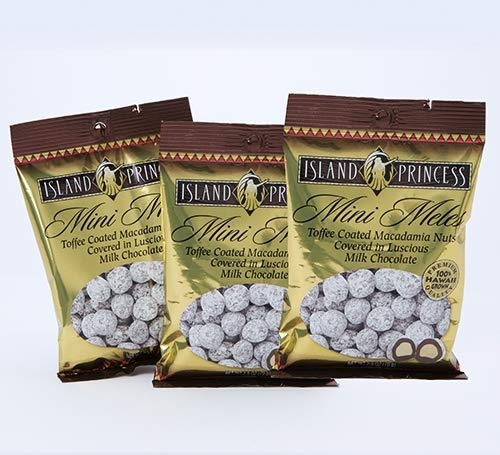
Item Name: (Pack of 3) Island Princess Mini Meles Toffee Coated Macadamia Nuts Covered in Milk Chocolate 2.5 oz.
Product Description: 3 bags of mini meles. each bag is 2.5 ounces.
Value: 7.5
Unit: Ounce

Price: 3.38